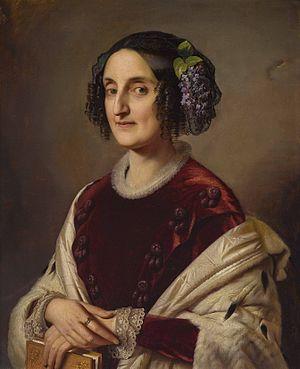
La princesse Marie-Ferdinande de Saxe est une princesse de Saxe. Elle a été par son mariage grande-duchesse de Toscane de 1821 à 1824.
La Toscane, dirigée d'abord par des margraves et des marquis aux IXᵉ et Xᵉ siècles, devint un ensemble de cités-États à statut républicain-oligarchique. Au XVᵉ siècle, elle est progressivement réunifiée dans une seule entité politique et passe entre les mains de la famille des Médicis, l'une des plus puissantes durant la Renaissance. Cette famille a gouverné la Toscane du XVᵉ siècle au XVIIIᵉ siècle avant d'être supplantée par la Maison de Lorraine puis de Habsbourg-Lorraine.